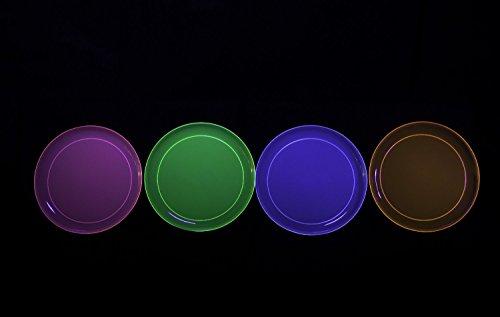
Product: Party Essentials Hard Plastic 7.5-Inch Round Party/Salad Plates, Assorted Neon, 40 Count
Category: Health & Household | Household Supplies | Paper & Plastic | Disposable Plates, Bowls & Cutlery | Plates
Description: Northwest Enterprises quality plastic 7-1/2 inch round neon party/salad plates.
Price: $15.15